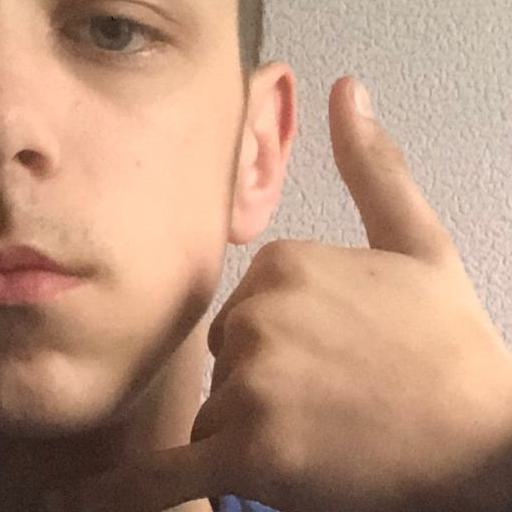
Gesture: call